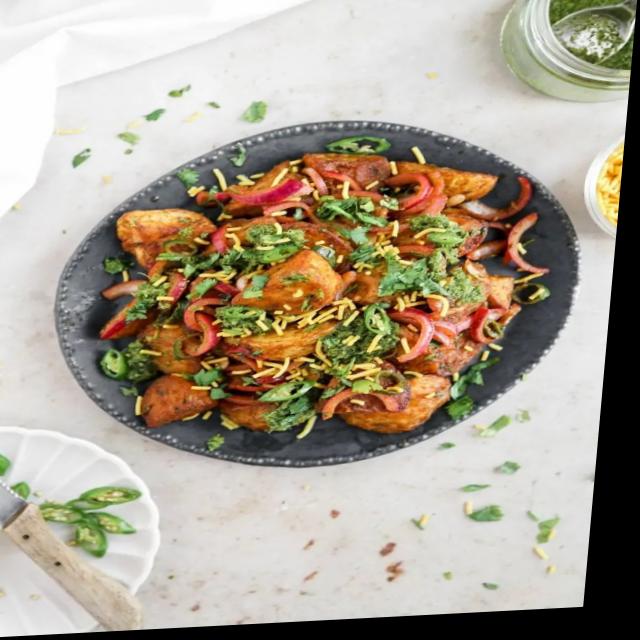
Dish: aloo_masala